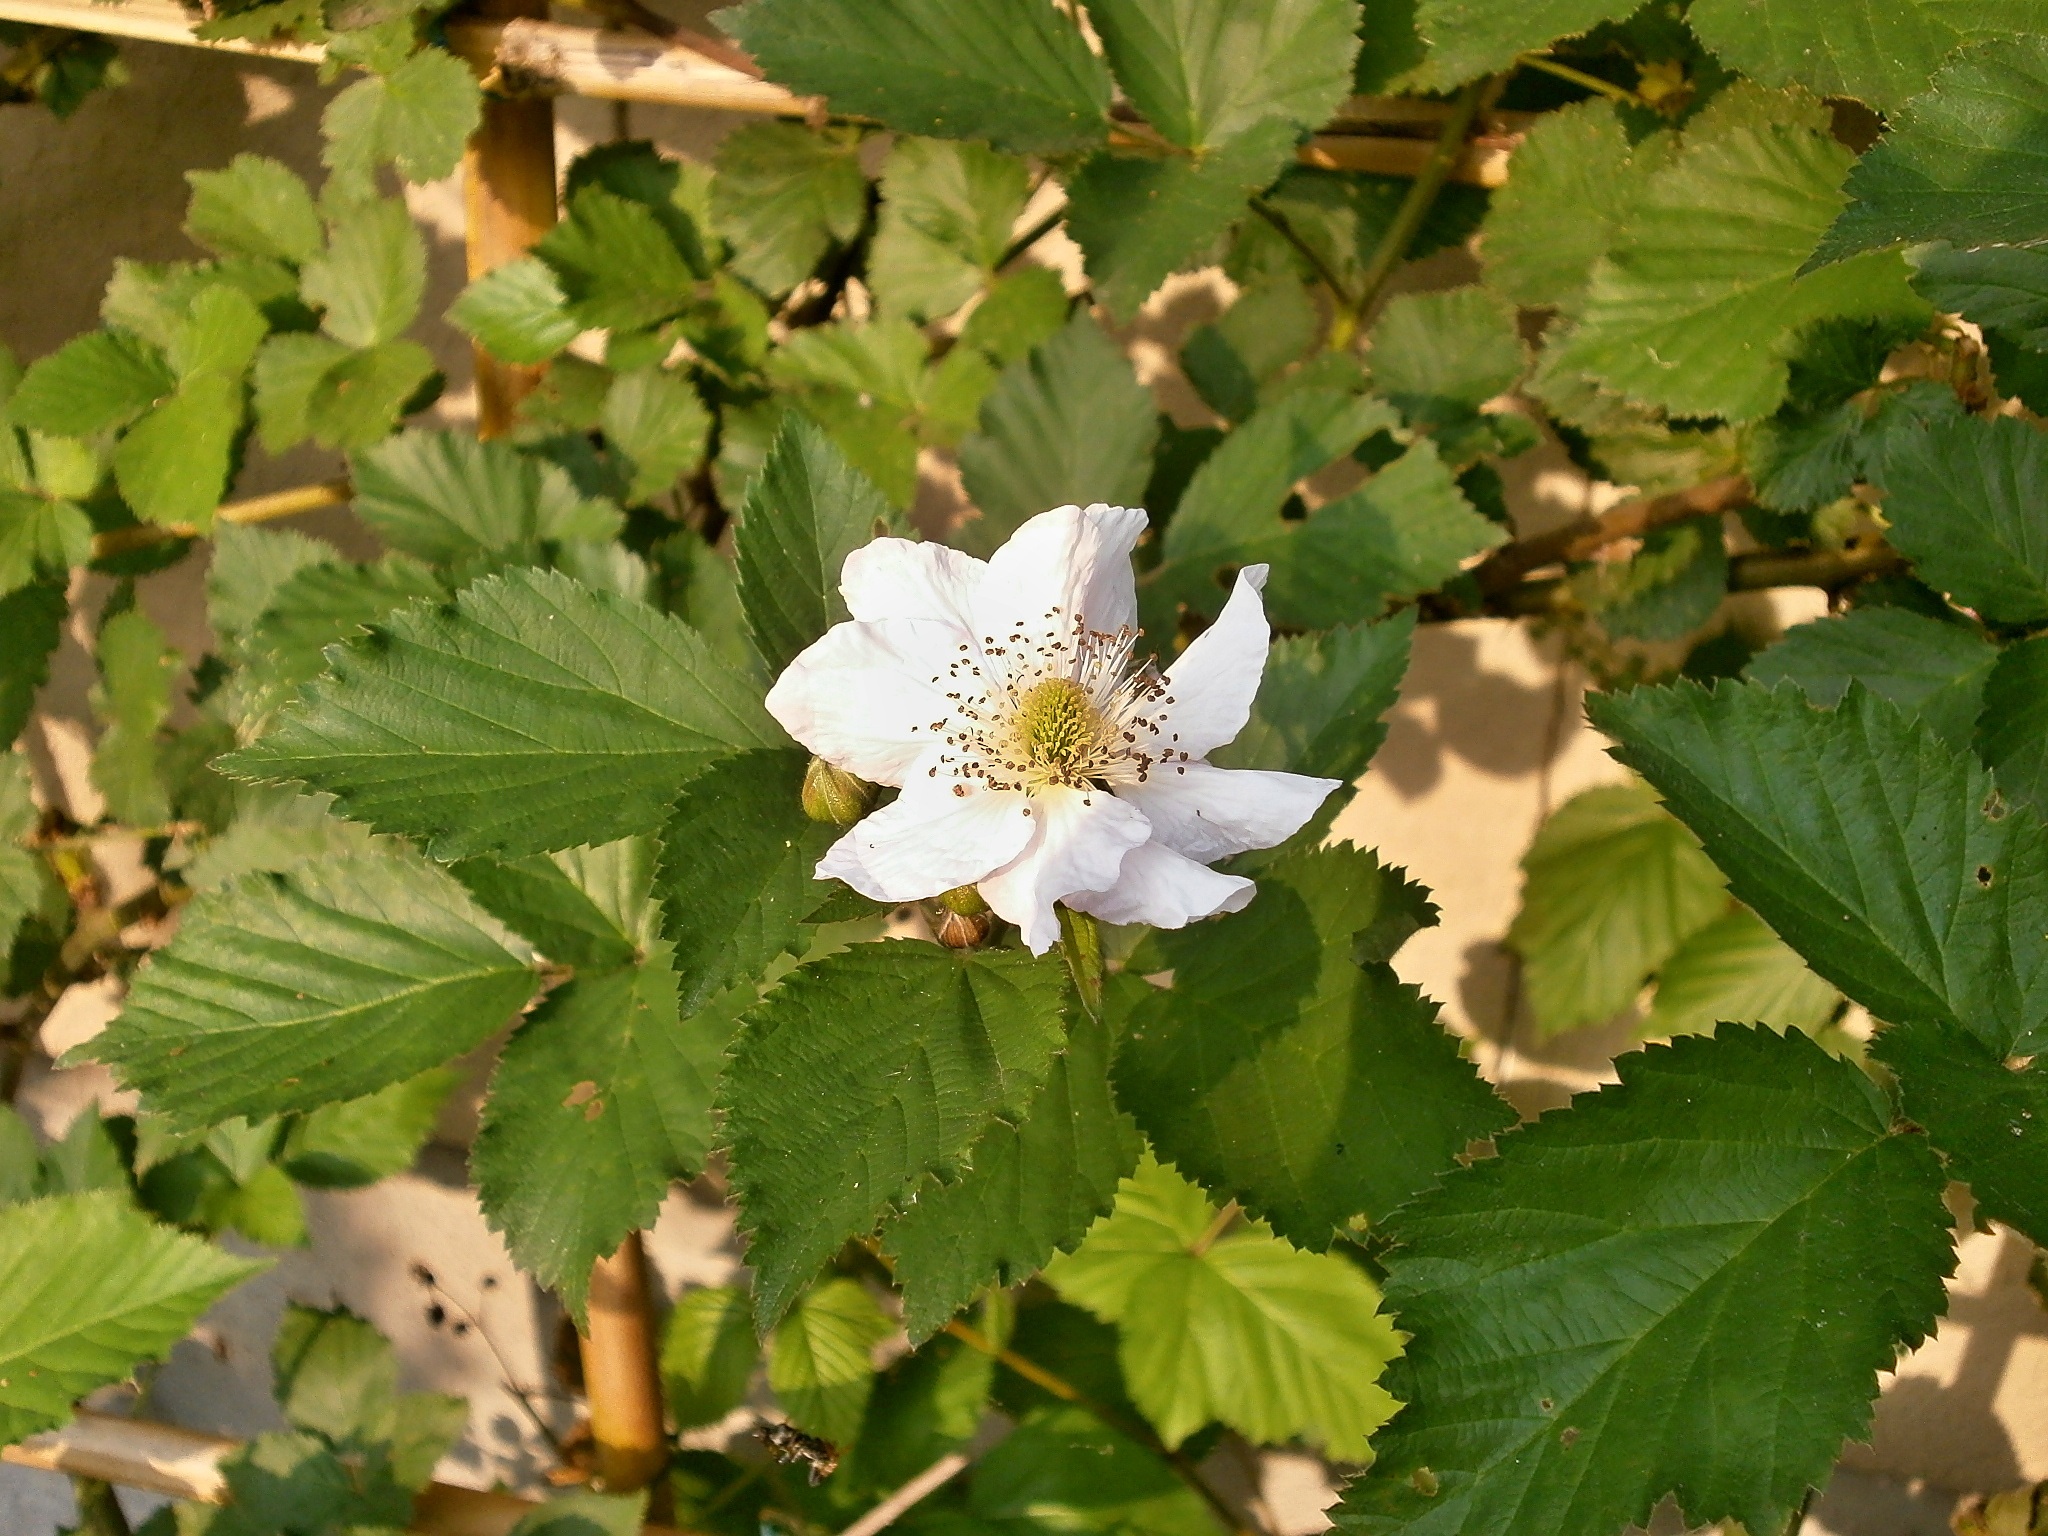
blossom, plant, fruit, leaf, flower, rose, food, produce, botany, flora, blackberry, shrub, white flowers, rosa canina, flowering plant, rose family, rosaceae, land plant, rosa rubiginosa, dewberry, prickly rose, thimbleberry, genus rubus